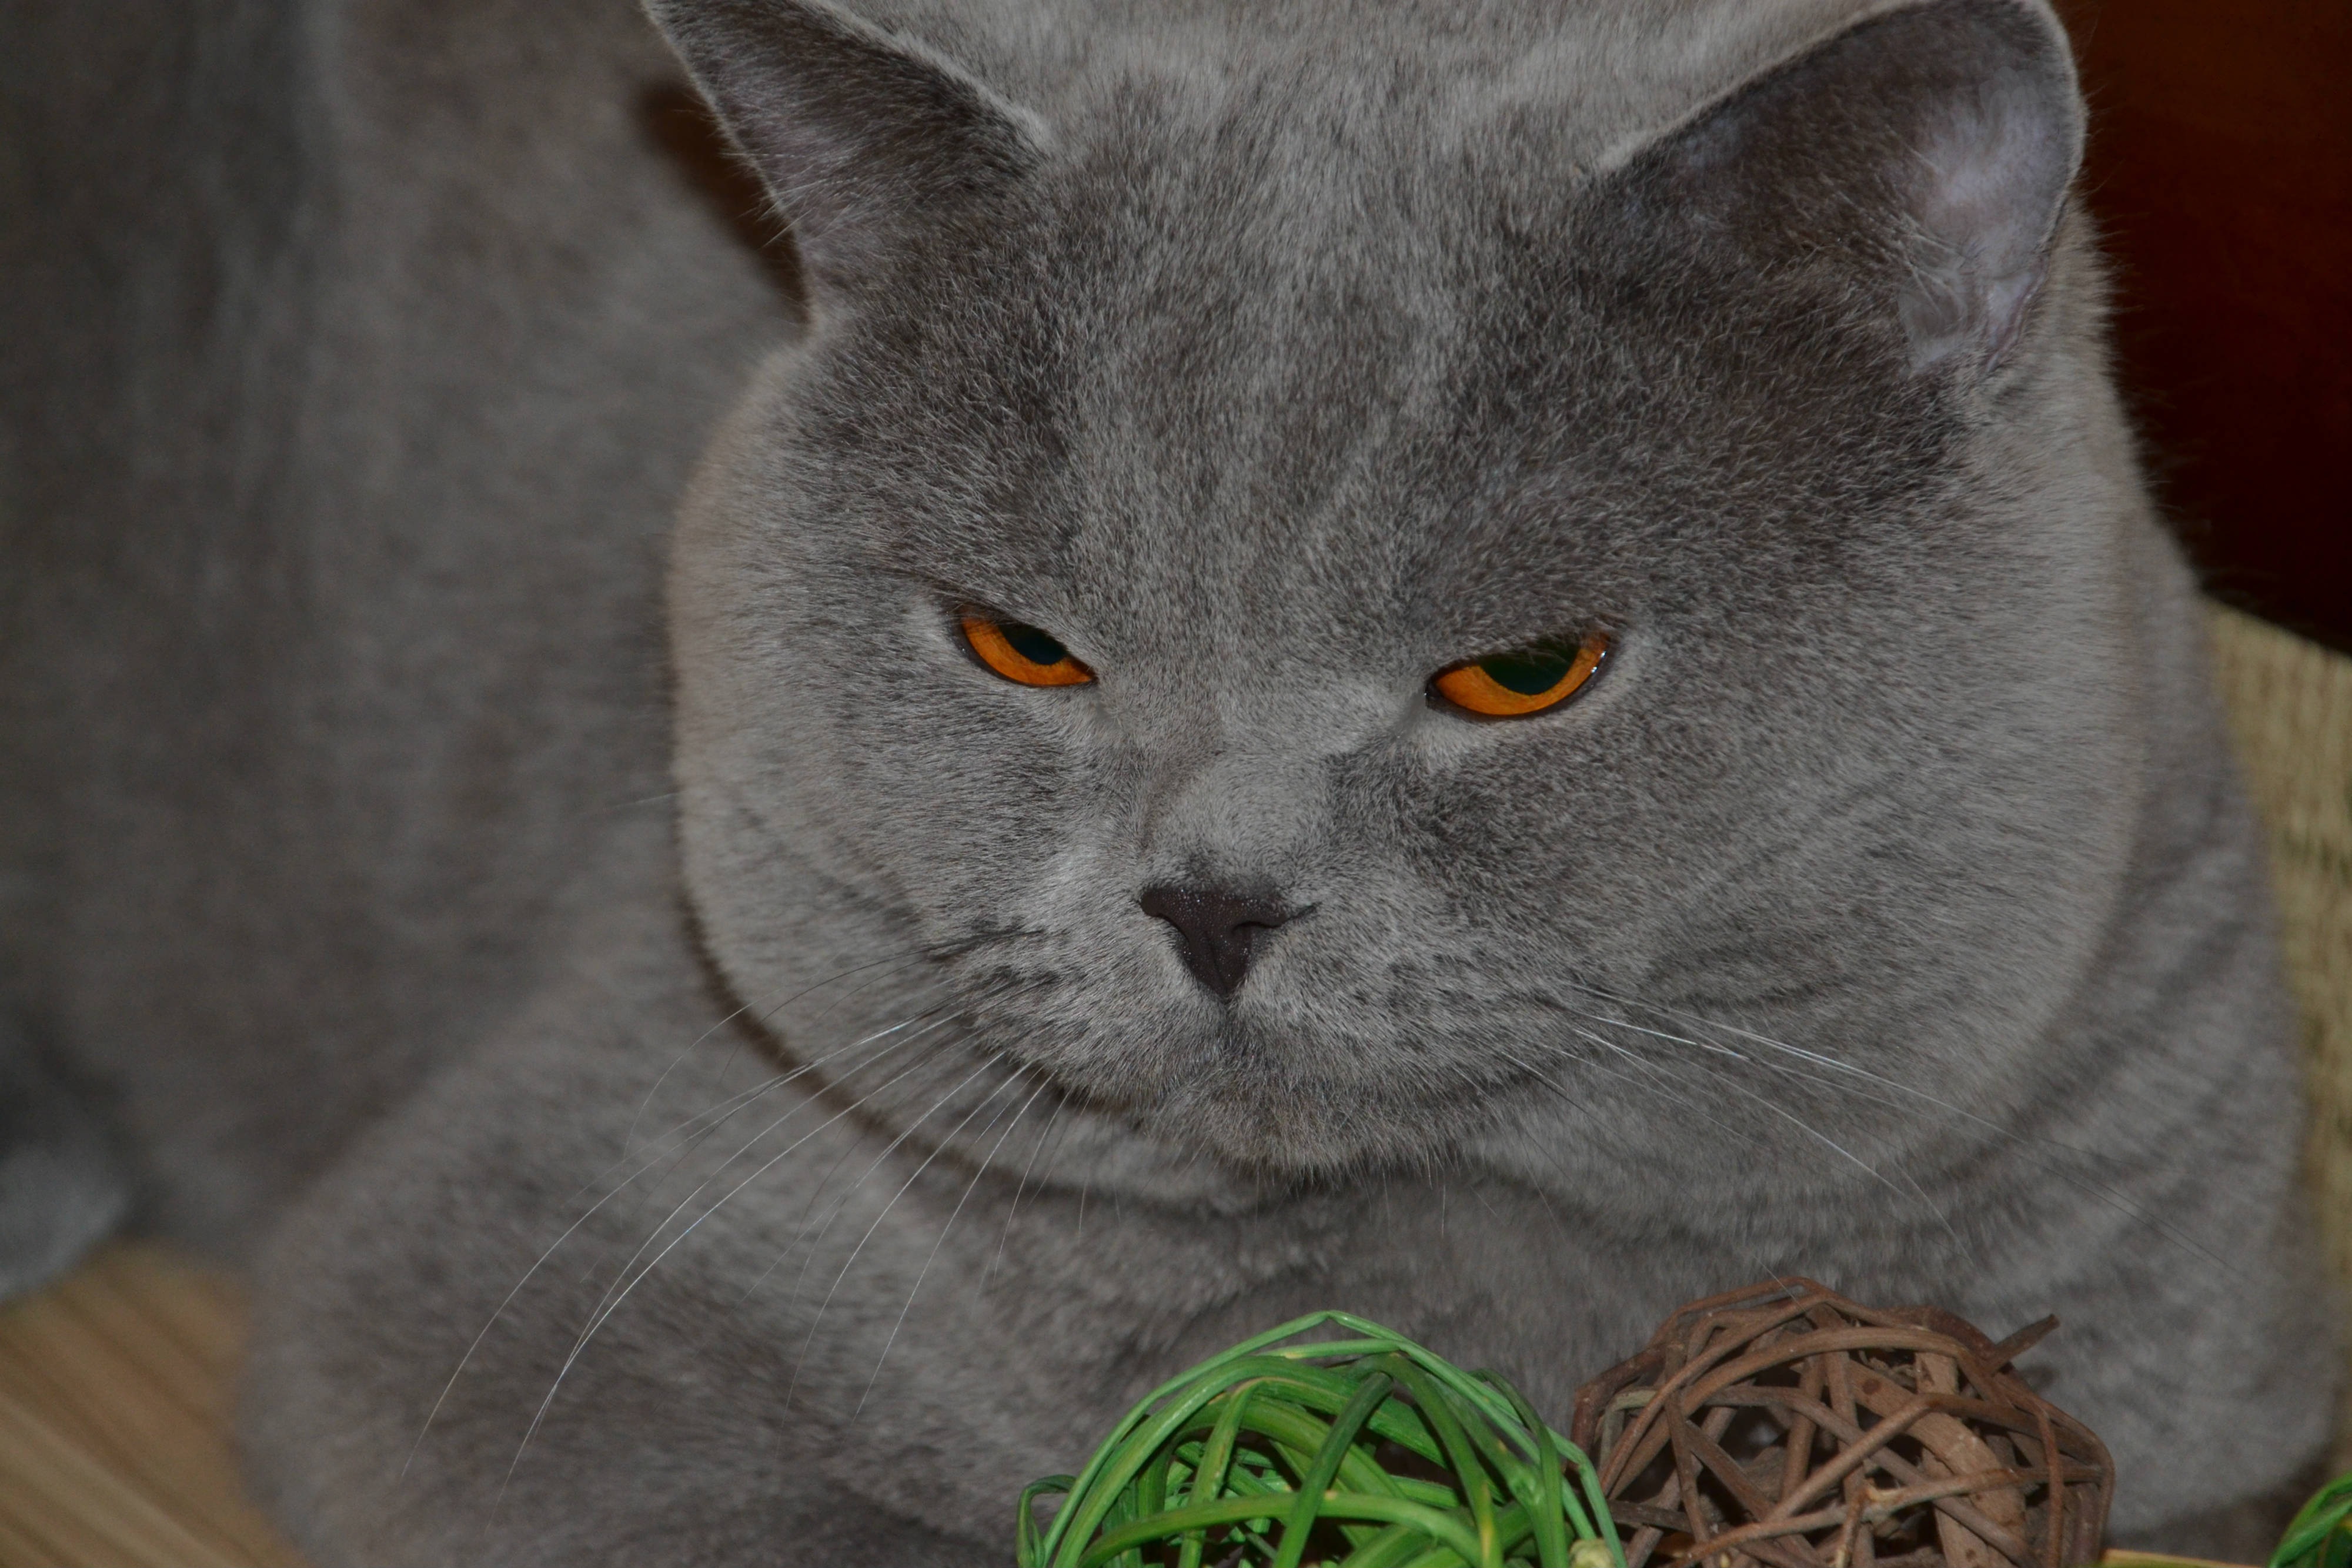
cat, mammal, blue, fauna, nose, whiskers, vertebrate, british, burmese, british shorthair, chartreux, russian blue, korat, small to medium sized cats, cat like mammal, carnivoran, domestic short haired cat